Louis Jean Heydt

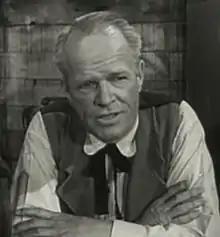
Heydt in "Raiders of Old California" (1957)

Louis Jean Heydt (April 17, 1903 – January 29, 1960) was an American character actor in film, television, and theatre, most frequently seen in hapless, ineffectual, or fall-guy roles.